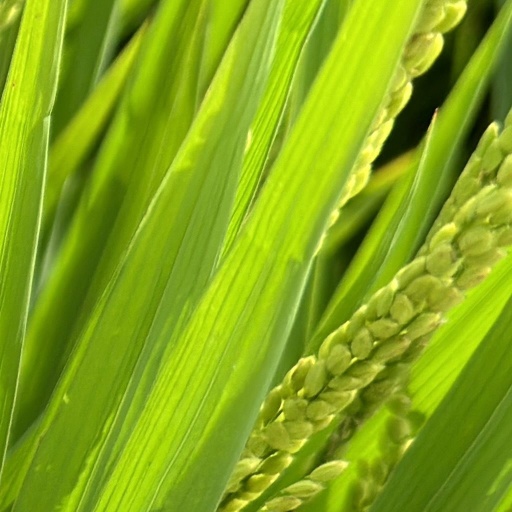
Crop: rice